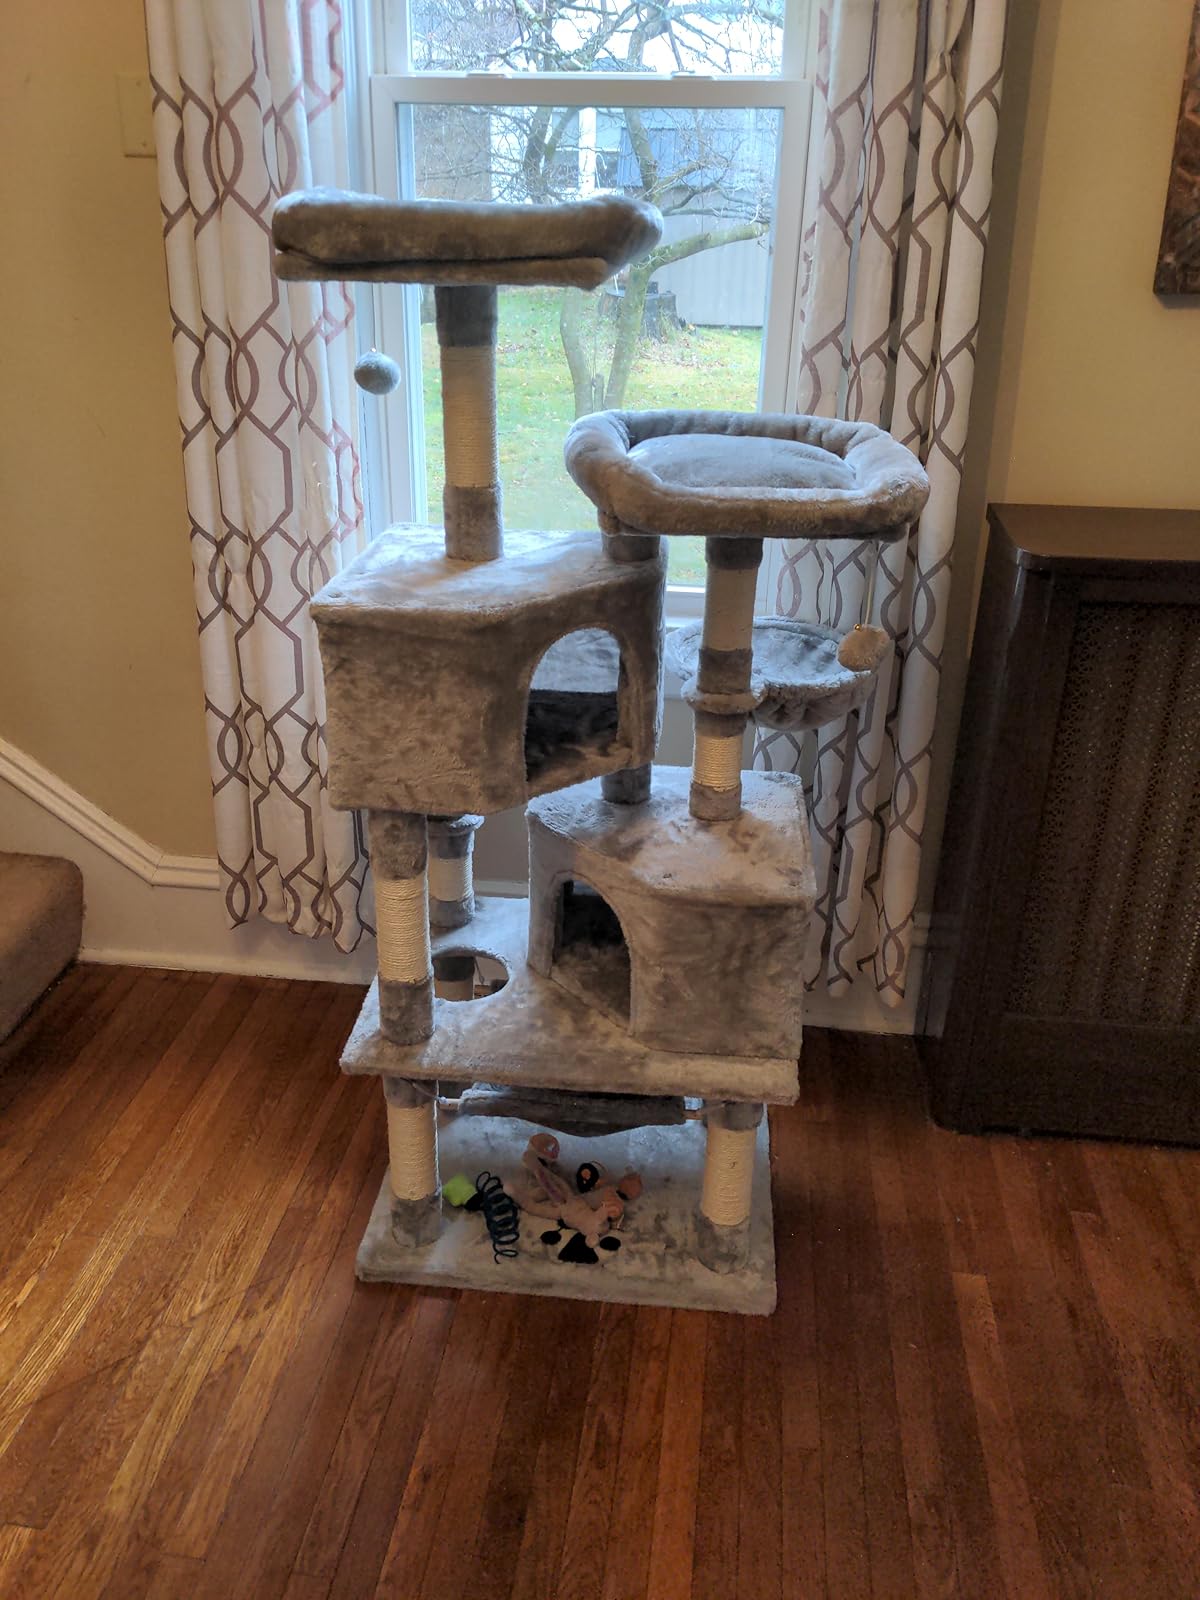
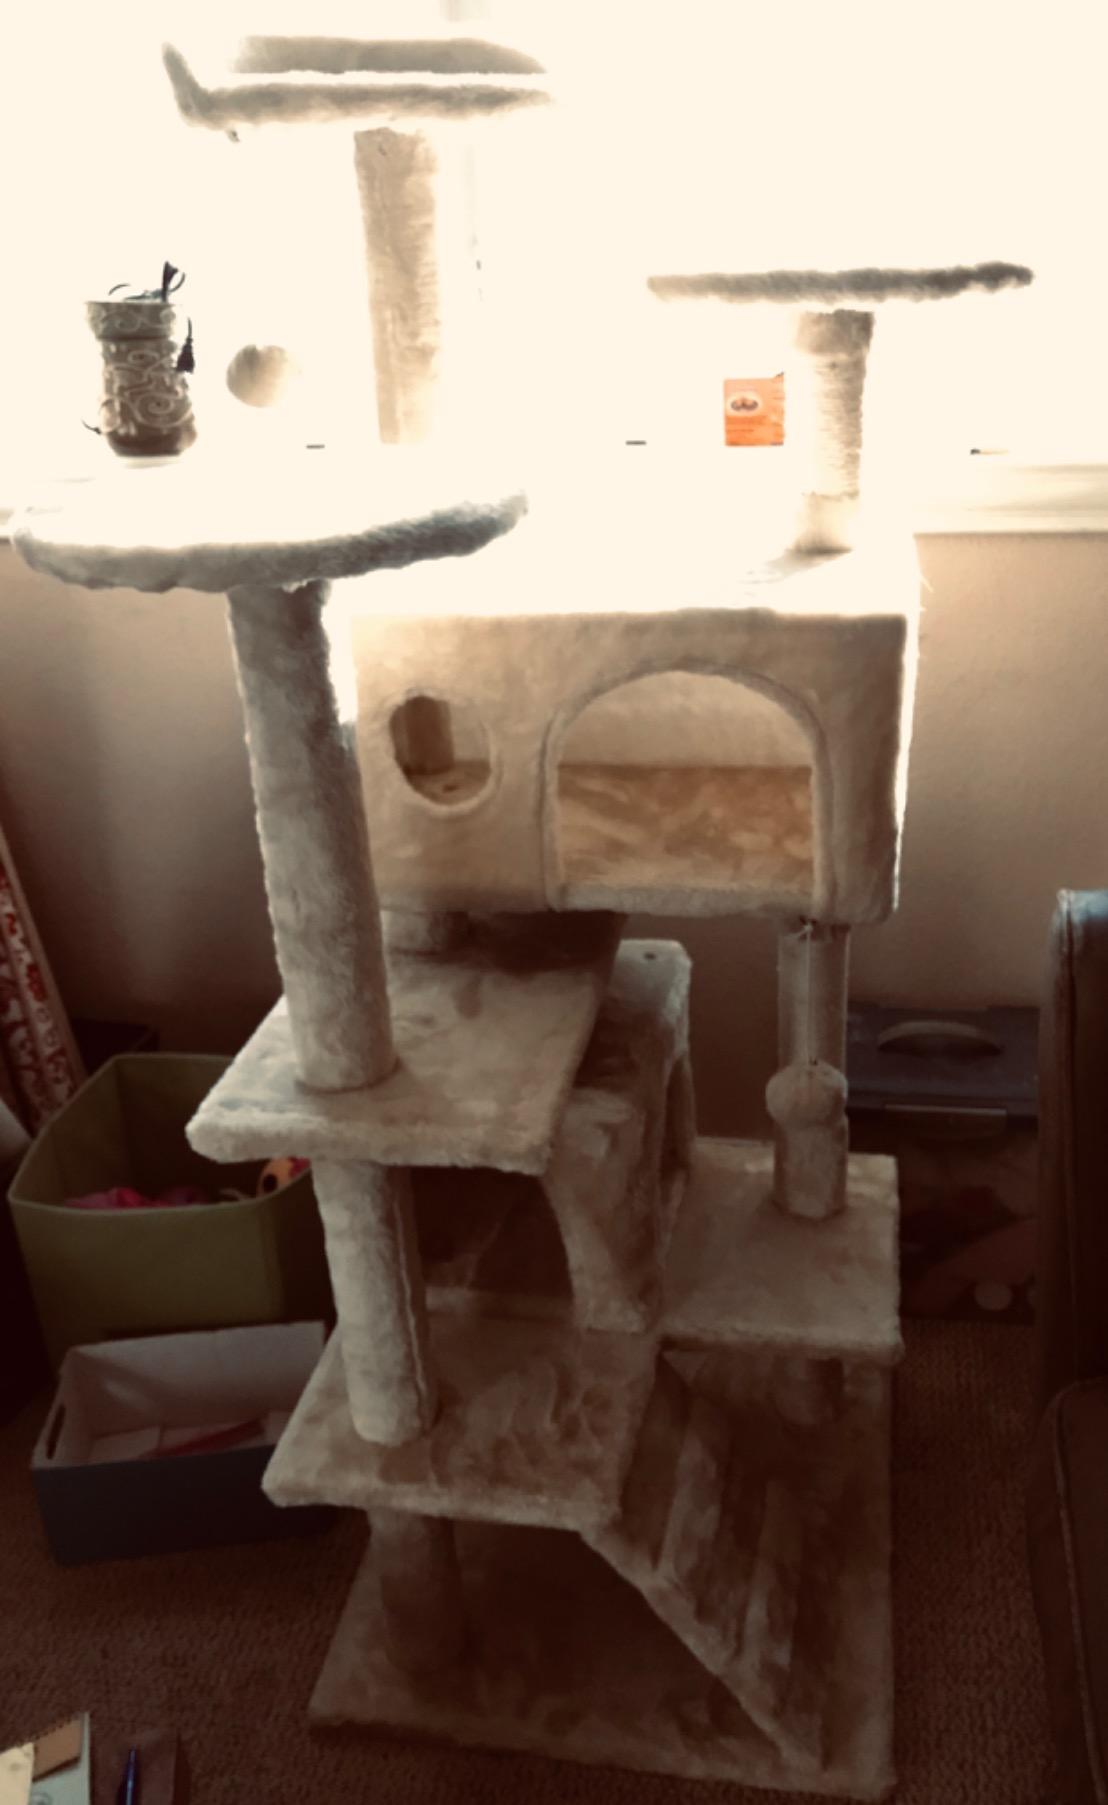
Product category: items_cat tree
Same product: no